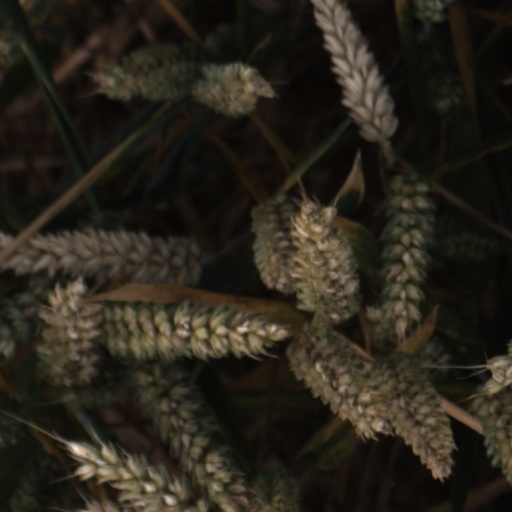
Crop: wheat